Flash in other media

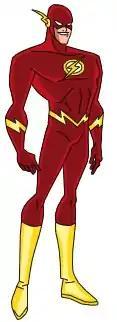
The Flash, as he appeared in "Justice League" and "Justice League Unlimited."

The Wally West incarnation of Flash appears in series set in the DC Animated Universe (DCAU), voiced initially by Charlie Schlatter in "" and by Michael Rosenbaum in subsequent series.